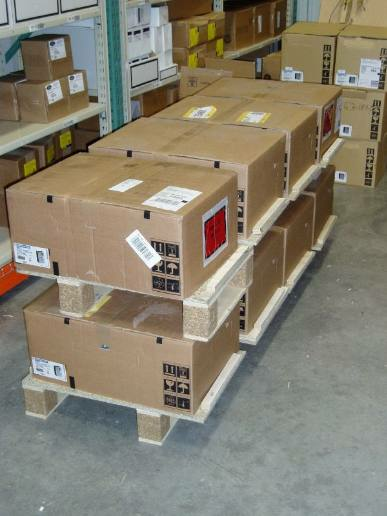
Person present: No